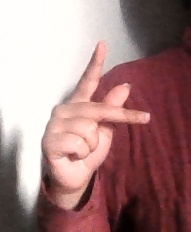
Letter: dha